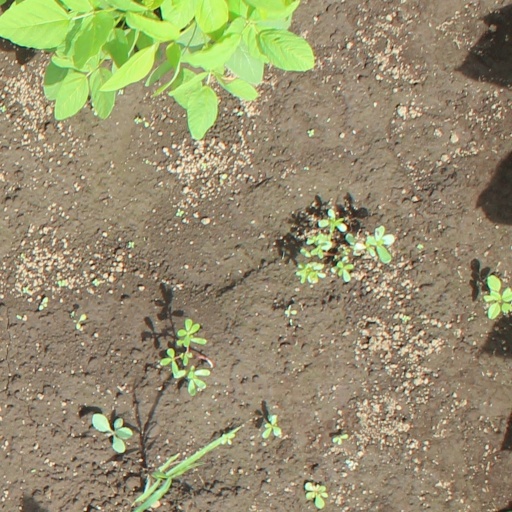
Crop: soybean